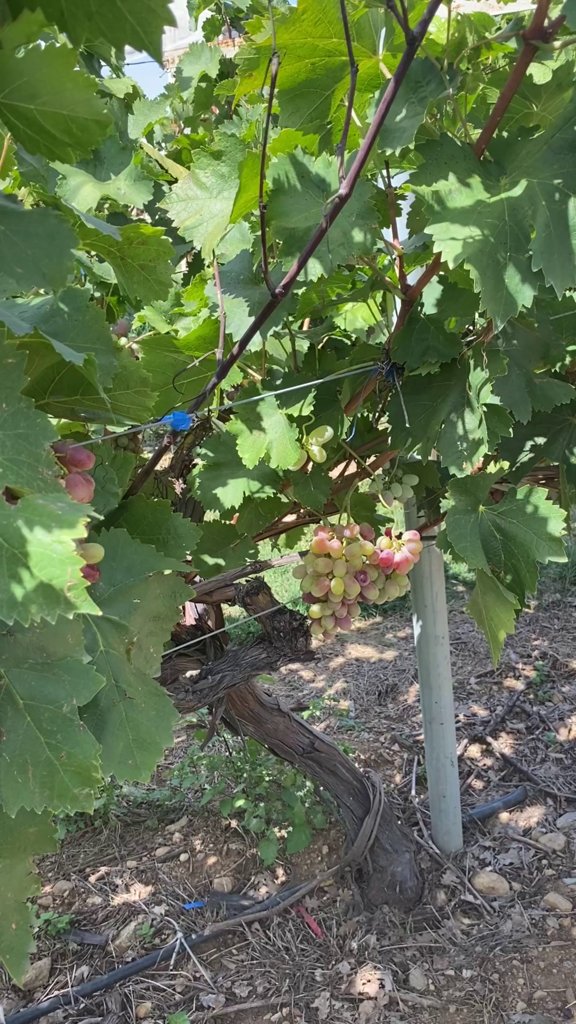
Berries visible: 67
Grape clusters: 4